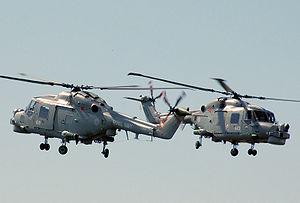
Le Lynx est un hélicoptère conçu par Westland Helicopters et produit conjointement avec Aérospatiale.